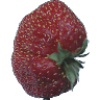
Label: Strawberry Wedge 1